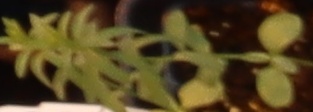
Label: Flax